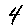
Label: 4